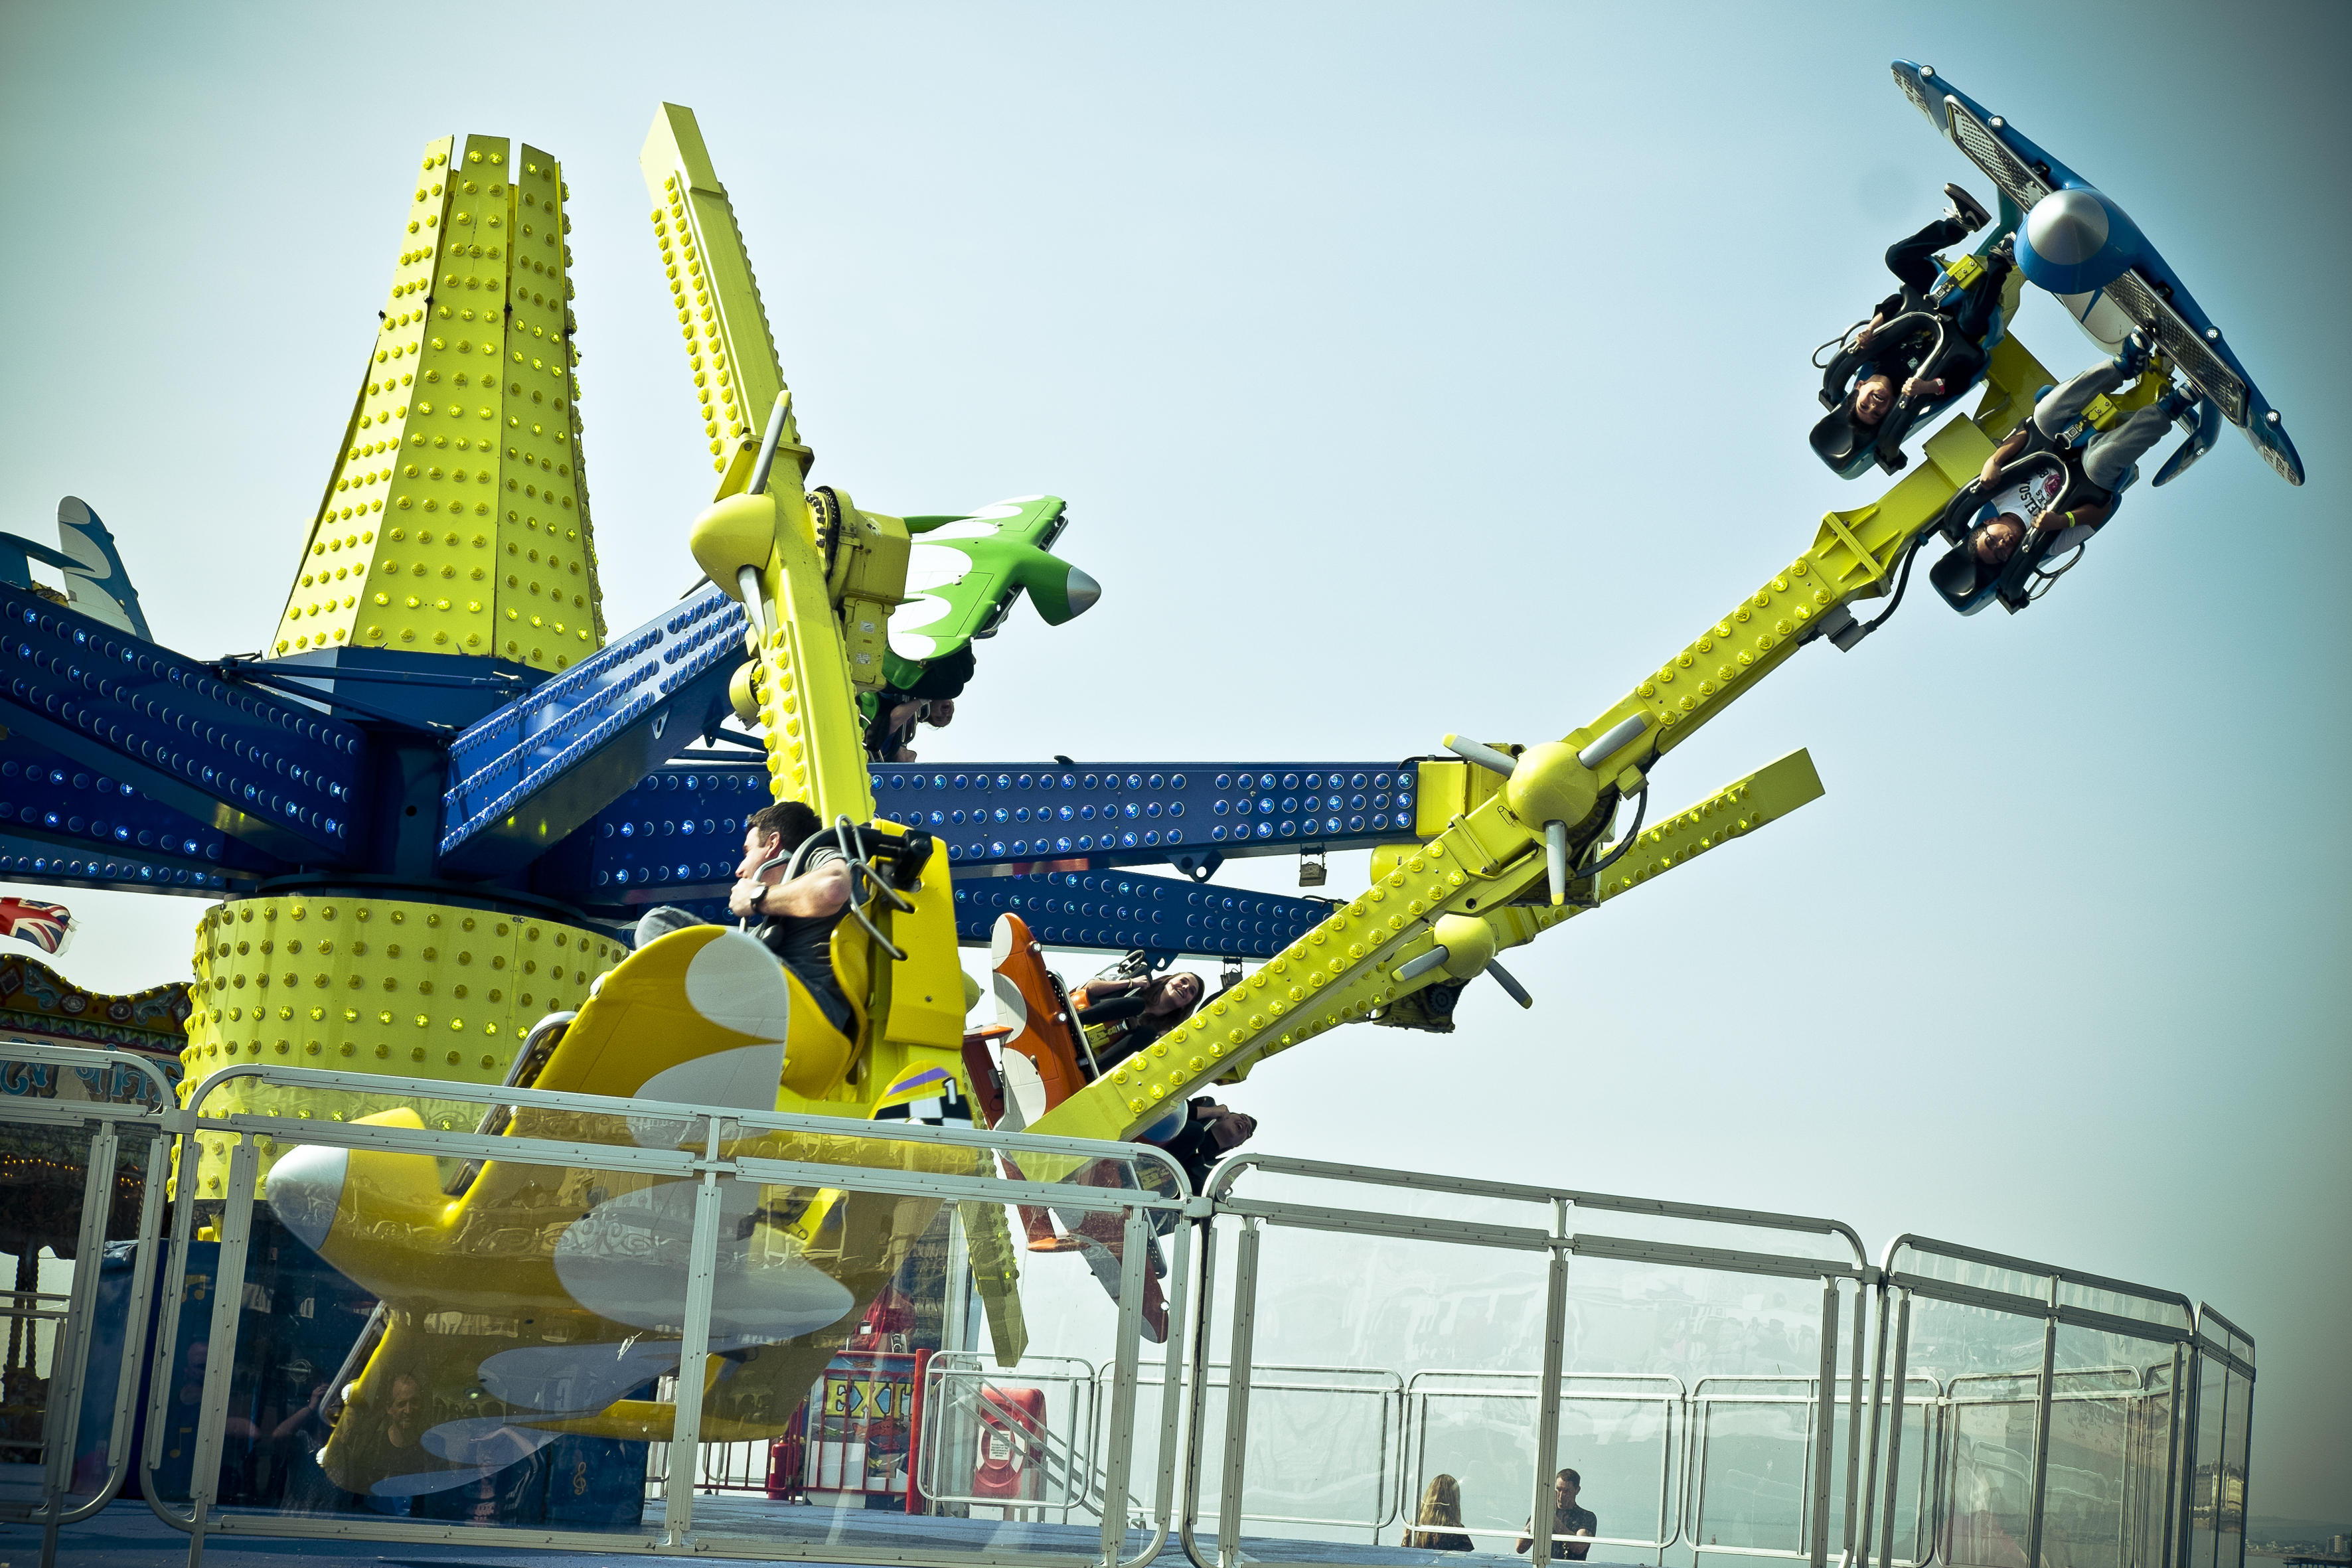
street, urban, travel, recreation, fujifilm, amusement park, park, leisure, roller coaster, uk, england, fuji, water park, fujixt1, fujix, brighton, amusement ride, outdoor recreation, nonbuilding structure